T Aurigae

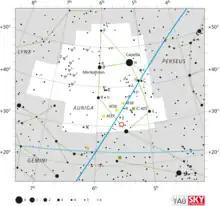
Location of T Aurigae (circled in red)

T Aurigae (or Nova Aurigae 1891) was a nova, which lit up in the constellation Auriga in 1891. Thomas David Anderson, an amateur astronomer in Edinburgh, reported that he was "almost certain" he saw the nova at 02:00 UT on 24 January 1892, when it was slightly brighter than χ Aurigae (apparent magnitude 4.74). He mistook the star for 26 Aurigae, although he noted to himself that it seemed brighter than he remembered it being. He saw it twice more during the following week. On 31 January 1892 he realized his mistake, and wrote a note to Ralph Copeland (the Astronomer Royal of Scotland) reporting his discovery. Professor Copeland immediately reported the discovery via telegram to William Huggins, who made the first spectroscopic observations of T Aurigae on 2 February 1892, when the star was a magnitude 4.5 object. T Aurigae was the first nova to be observed spectroscopically.